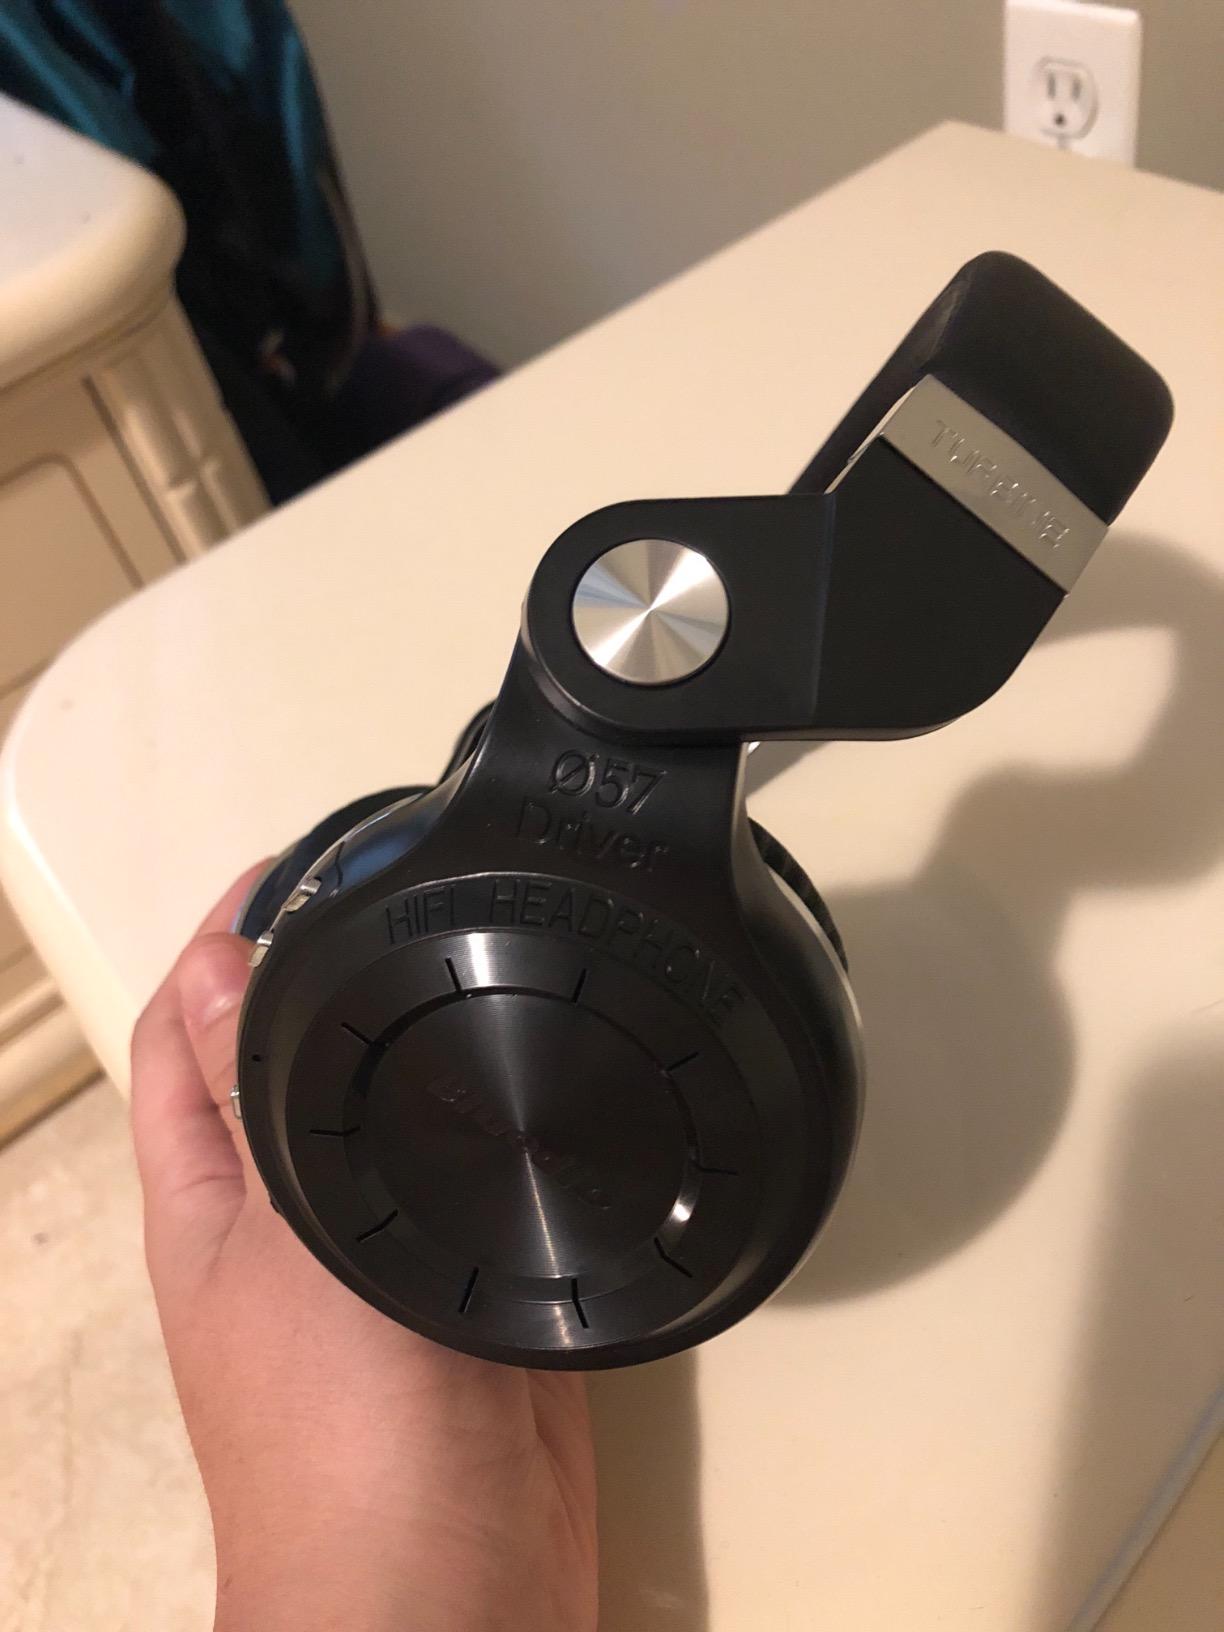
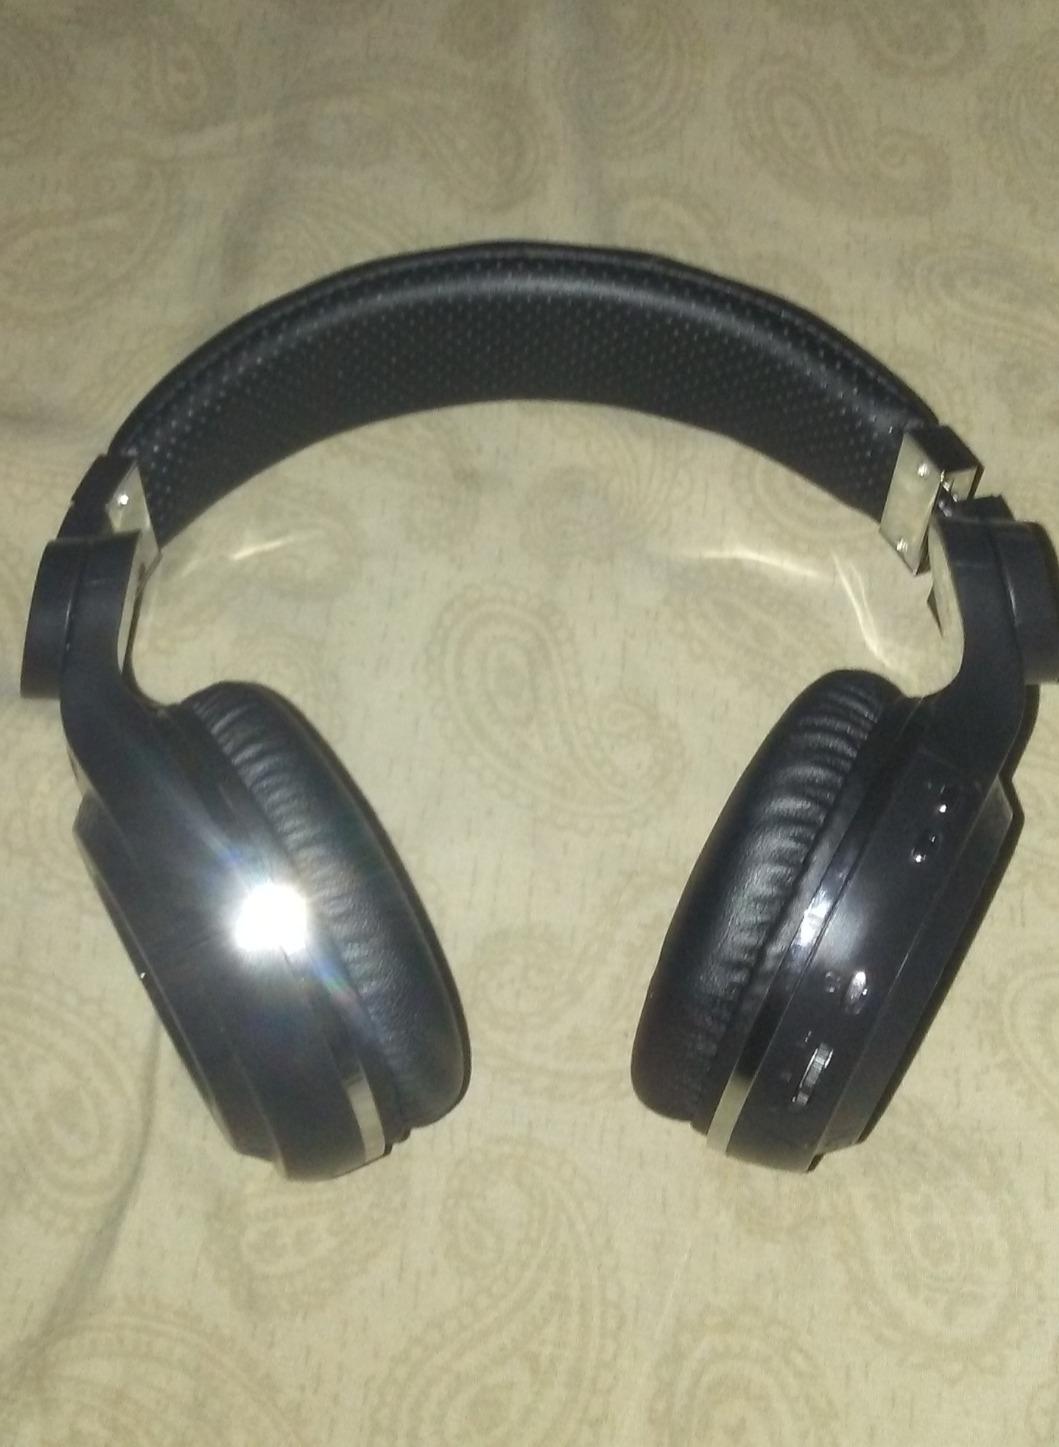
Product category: headphones
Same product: yes